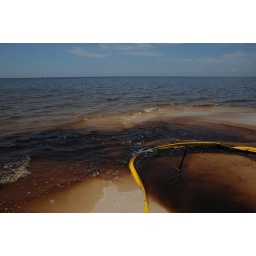
oil in water and oil on beach with boom__7309 web